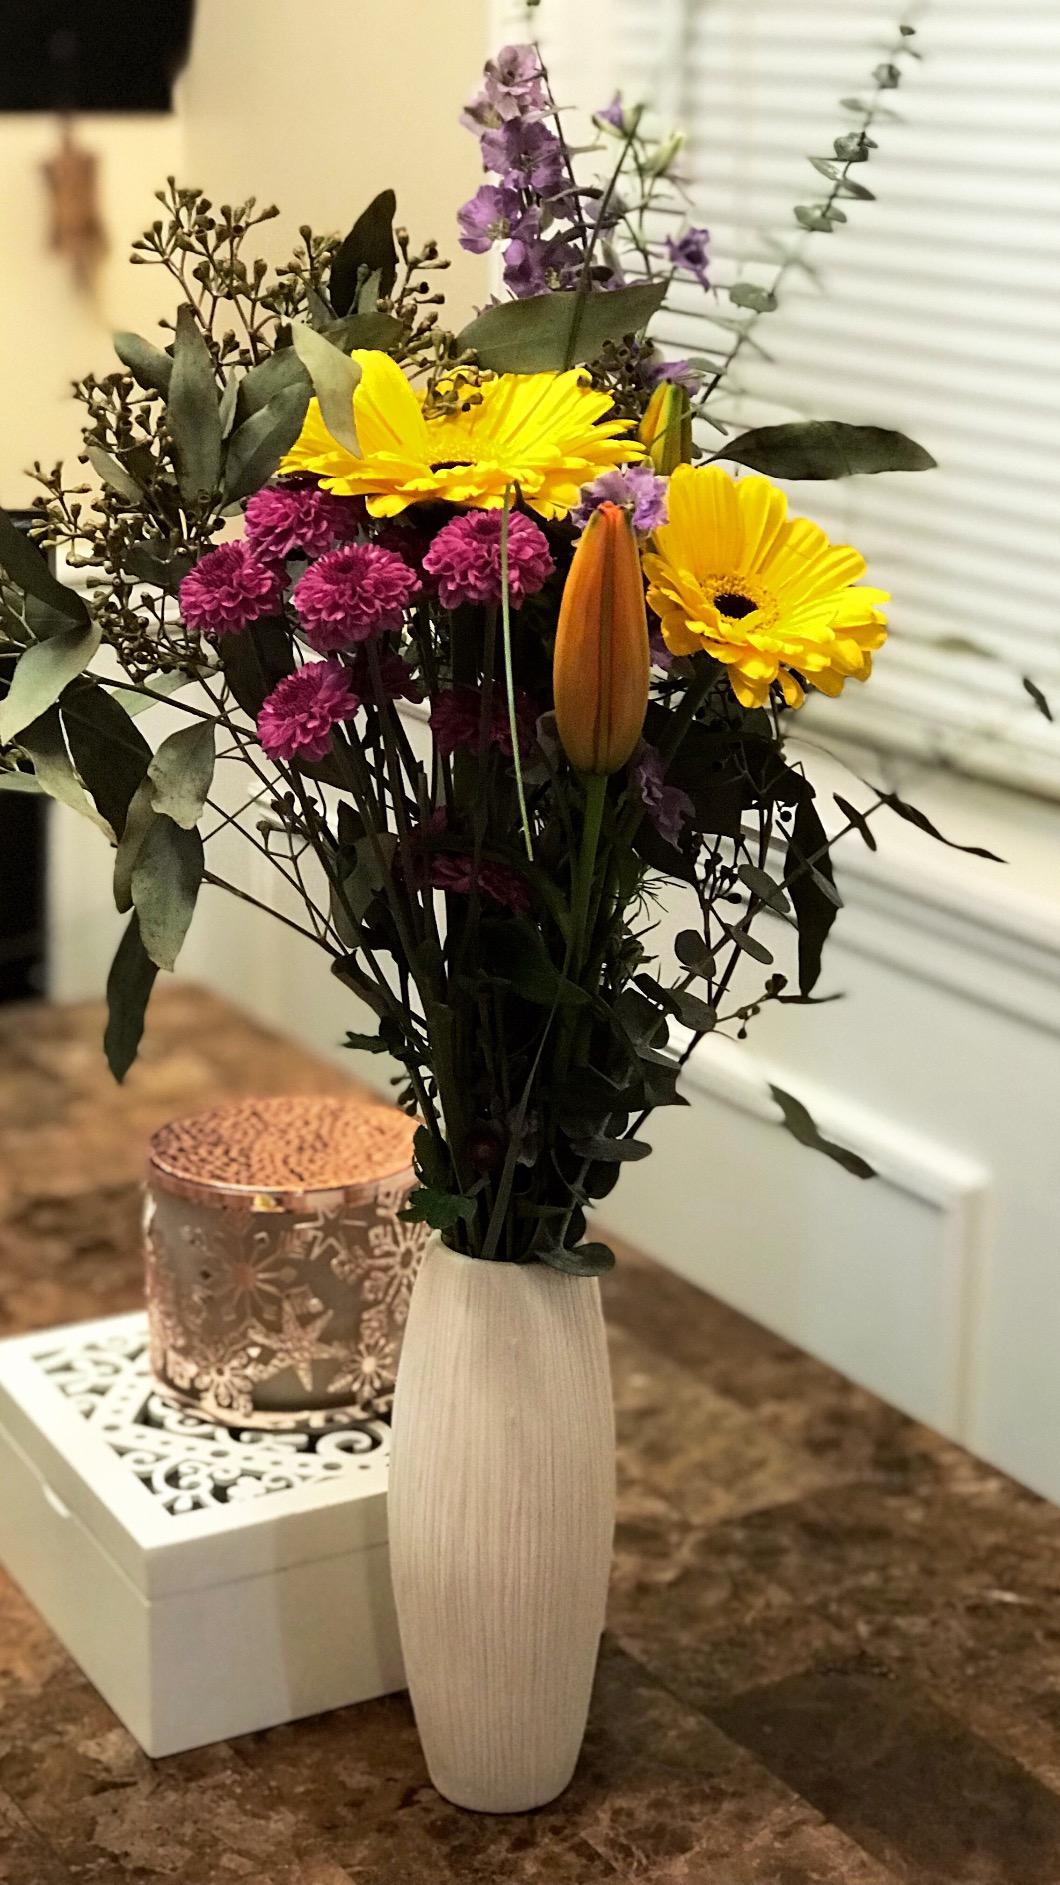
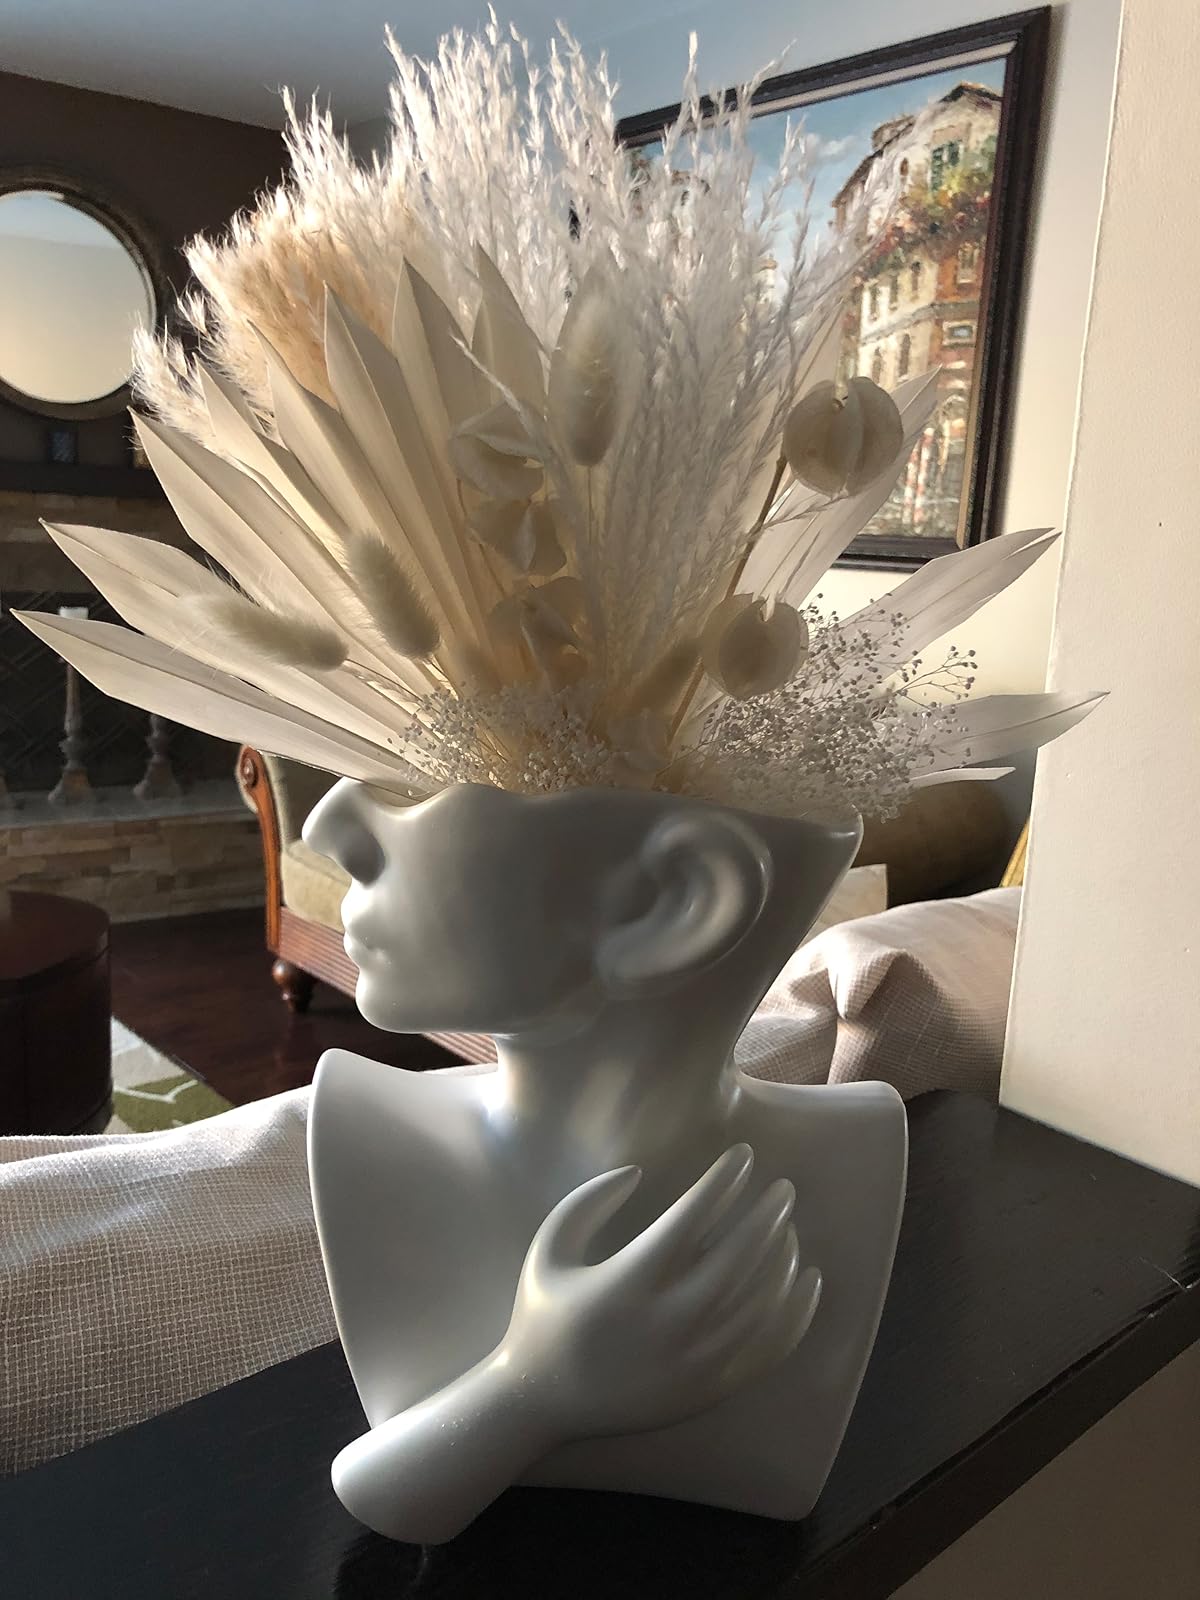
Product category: vase
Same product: no